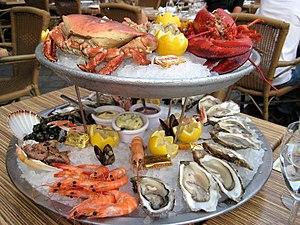
Un plateau de fruits de mer est un plat de fruits de mer, crus ou cuits, servis sur un plateau, dont la composition peux varier selon les régions, les saisons, et arrivages.